Vasudeo Sitaram Bendrey

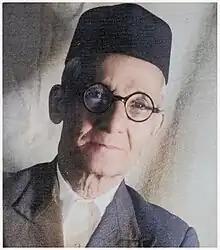

Vasudeo Sitaram Bendrey (abbr. V. S. Bendrey) (died. 16 July 1986) was historian, author, editor, translator and publisher in Marathi language. He is known as Bhishmacharya of Marathi History. He dedicated his work for research in Maharashtra history and wrote, edited and translated over 60 books on different history topics.